Madinat al-Zahra

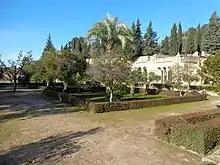
Present-day gardens occupying the former courtyard in front of the Upper Basilical Hall

The courtyard of the Dar al-Jund measures 54.5 meters wide and 51 meters deep. Its northern side is occupied by the broad entrance façade of the main hall, its western and eastern sides were occupied by narrow porticos, and its southern side was closed by a simple wall. The main hall stood 1.2 meters above the level of the courtyard. Stairs and ramps leading to its platform were located at the northern corners of the courtyard – the stairs were for those on foot, the ramps for horses. The remains of the courtyard were converted into a garden in the 1960s.